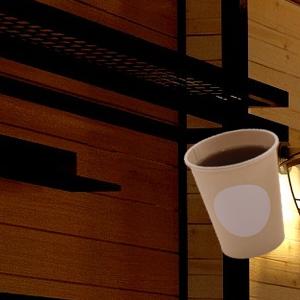
Label: cups